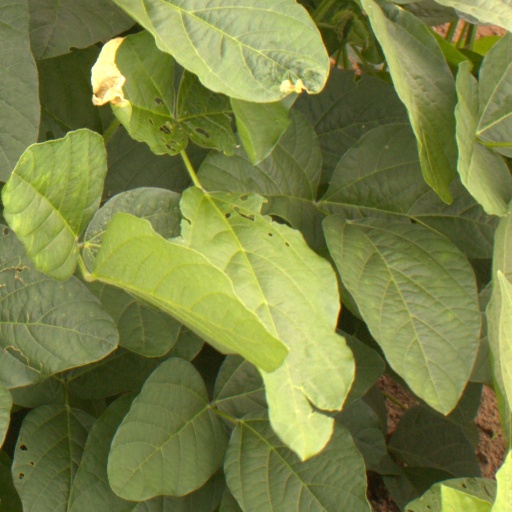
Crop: soybean